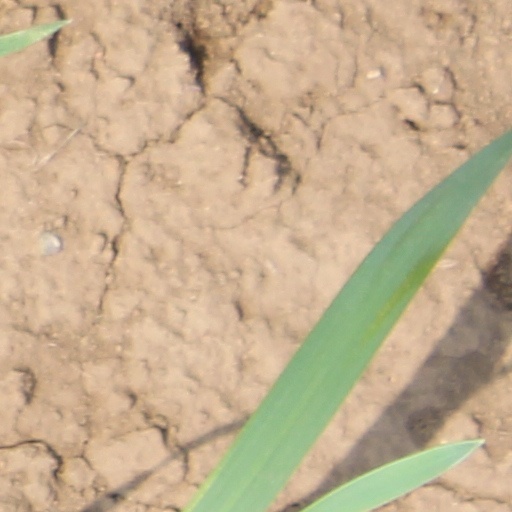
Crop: wheat